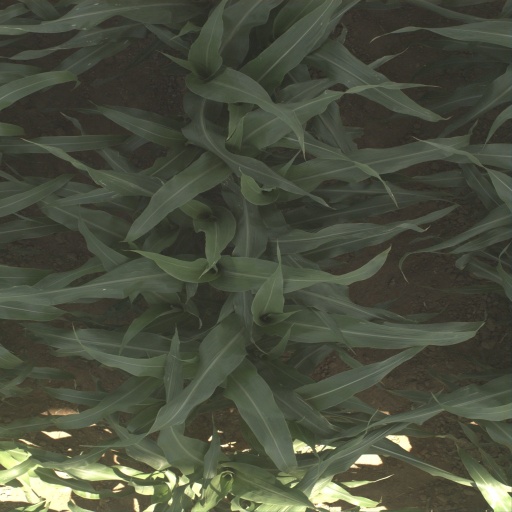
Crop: sorghum